Rhode Island

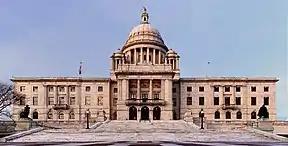
The Rhode Island State House in Providence boasts the world's fourth largest self-supported marble dome.

Rhode Island covers an area of within the New England region of the Northeastern United States and is bordered on the north and east by Massachusetts, on the west by Connecticut, and on the south by Rhode Island Sound and the Atlantic Ocean. It shares a narrow maritime border with New York State between Block Island and Long Island. The state's mean elevation is . It is only wide and long, yet the state has a tidal shoreline on Narragansett Bay and the Atlantic Ocean of .